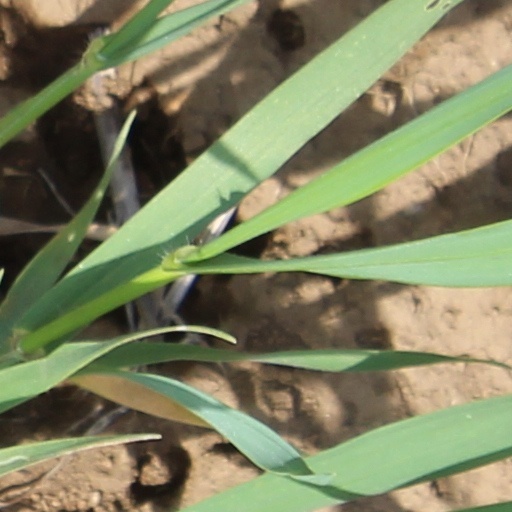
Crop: wheat